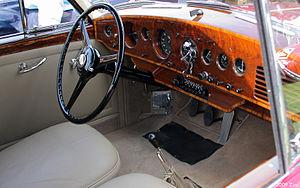
La Bentley R Type ou Bentley Serie R est une automobile berline de luxe du constructeur automobile britannique Bentley produite à 2323 exemplaires, déclinés en de nombreuses carrosseries entre 1952 à 1955.